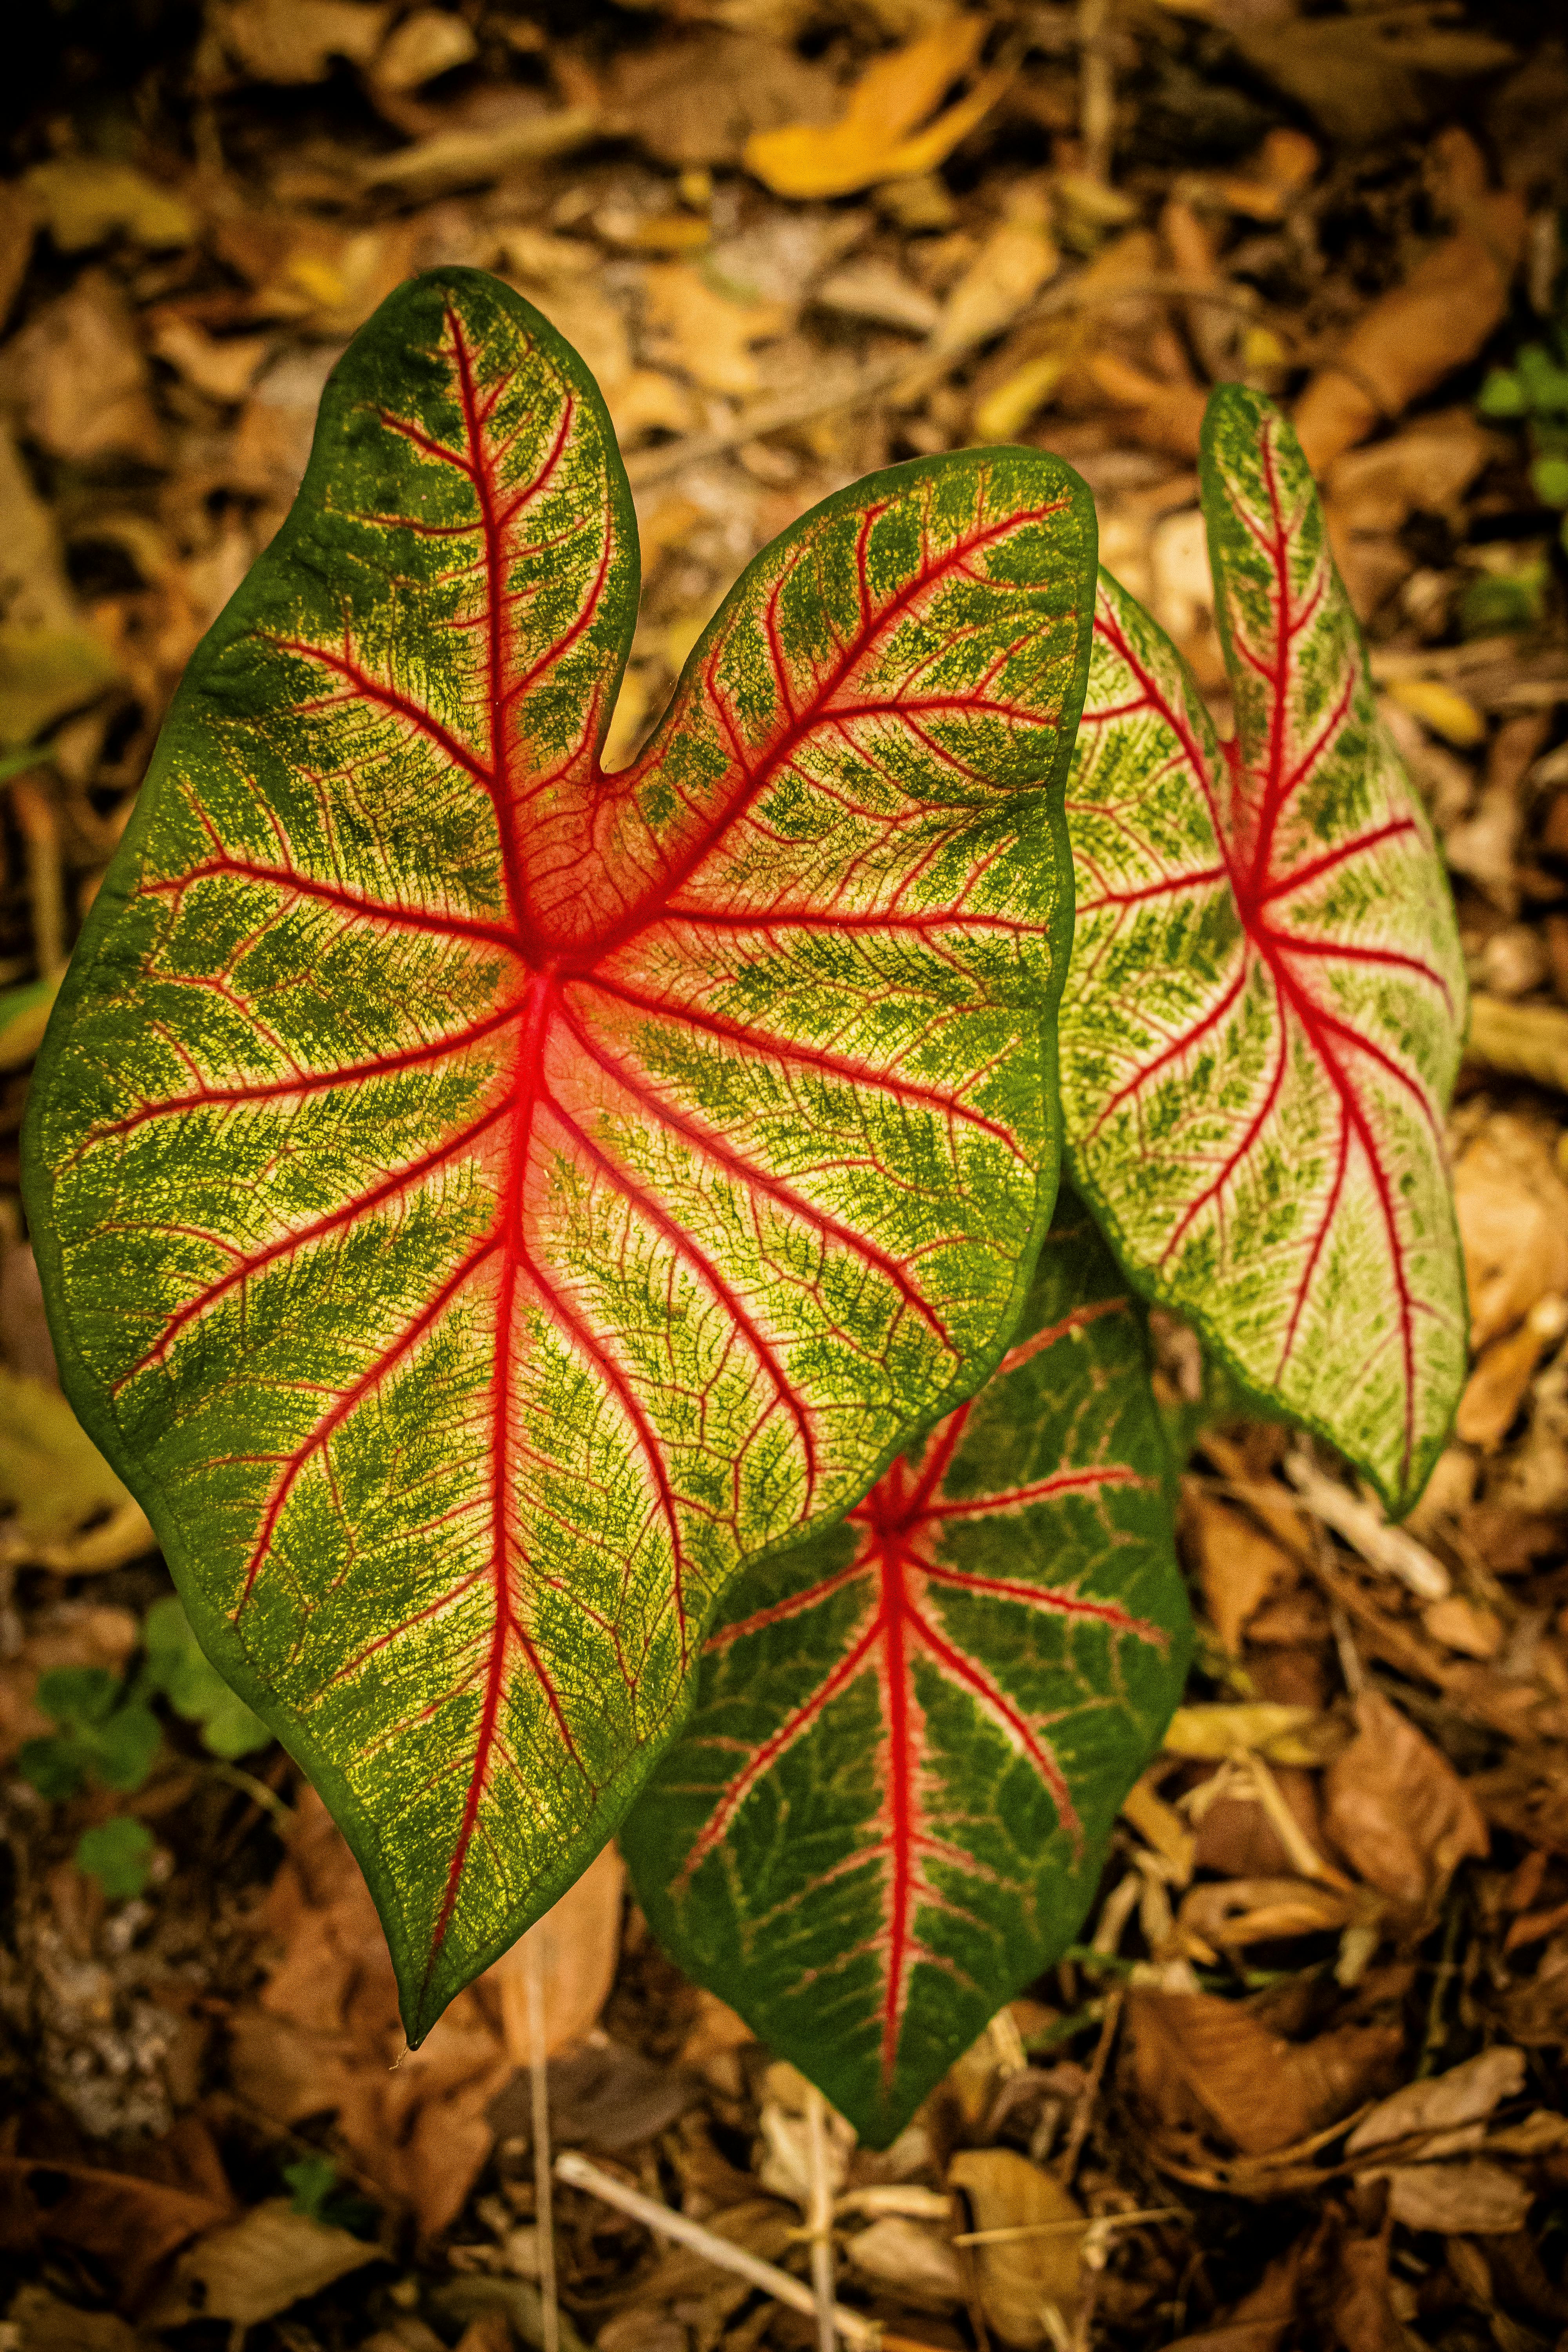
leaf, plant, terrestrial plant, Tints and shades, groundcover, deciduous, flowering plant, herbaceous plant, fluid, annual plant, perennial plant, wood, jungle, plant stem, forest, plant pathology